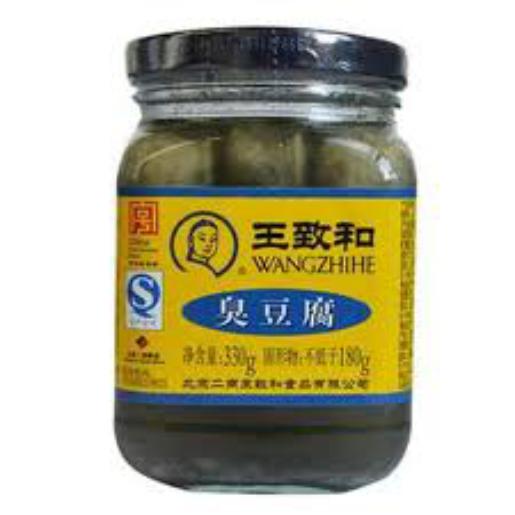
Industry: Food